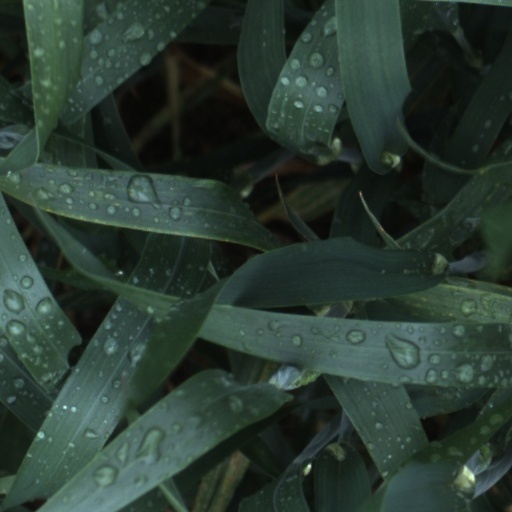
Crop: wheat